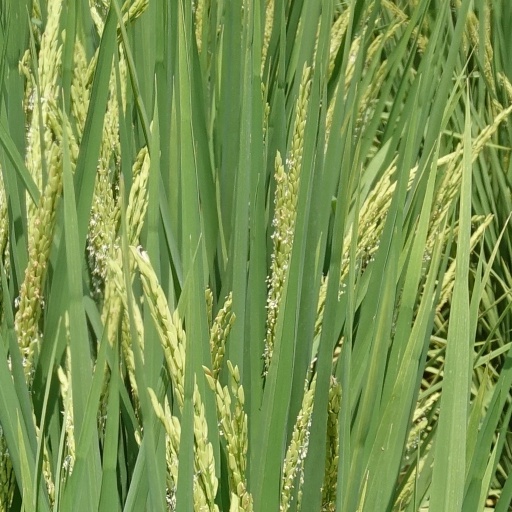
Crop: rice